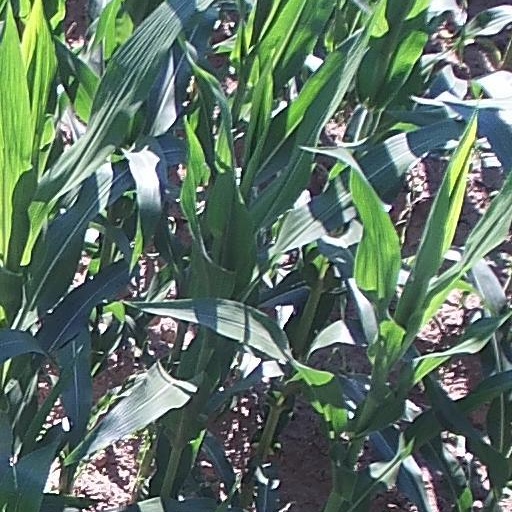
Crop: maize; corn